Louis Gurlitt

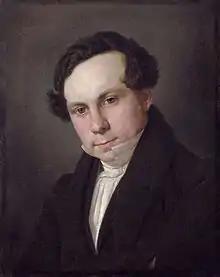
Louis Gurlitt

Heinrich Louis Theodor Gurlitt (8 March 1812 – 19 September 1897), also called Louis Gurlitt, was a Danish-German painter of landscapes. His brother was the composer Cornelius Gurlitt, and his son was the architect and art historian also called Cornelius Gurlitt.